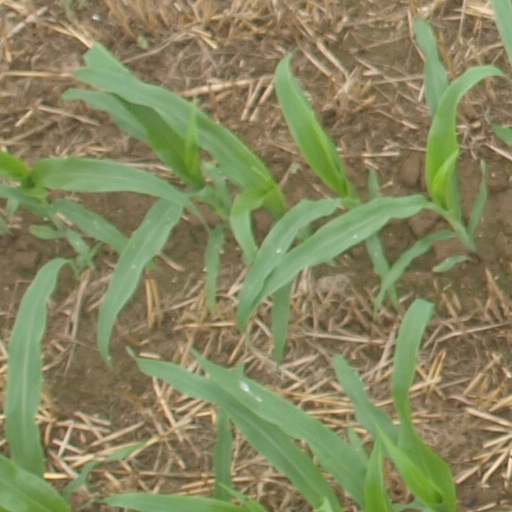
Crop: maize; corn